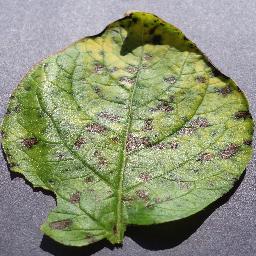
Label: Potato___Early_blight